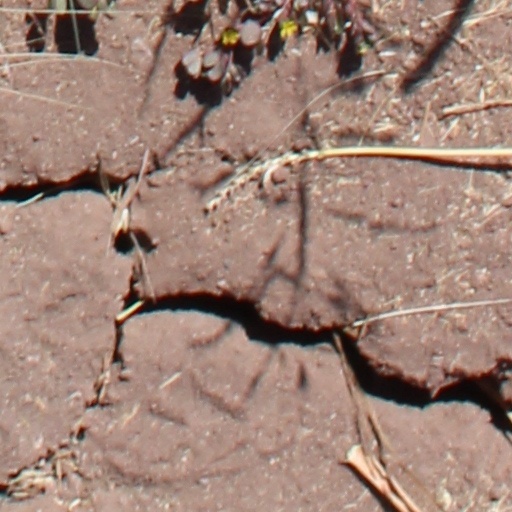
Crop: wheat